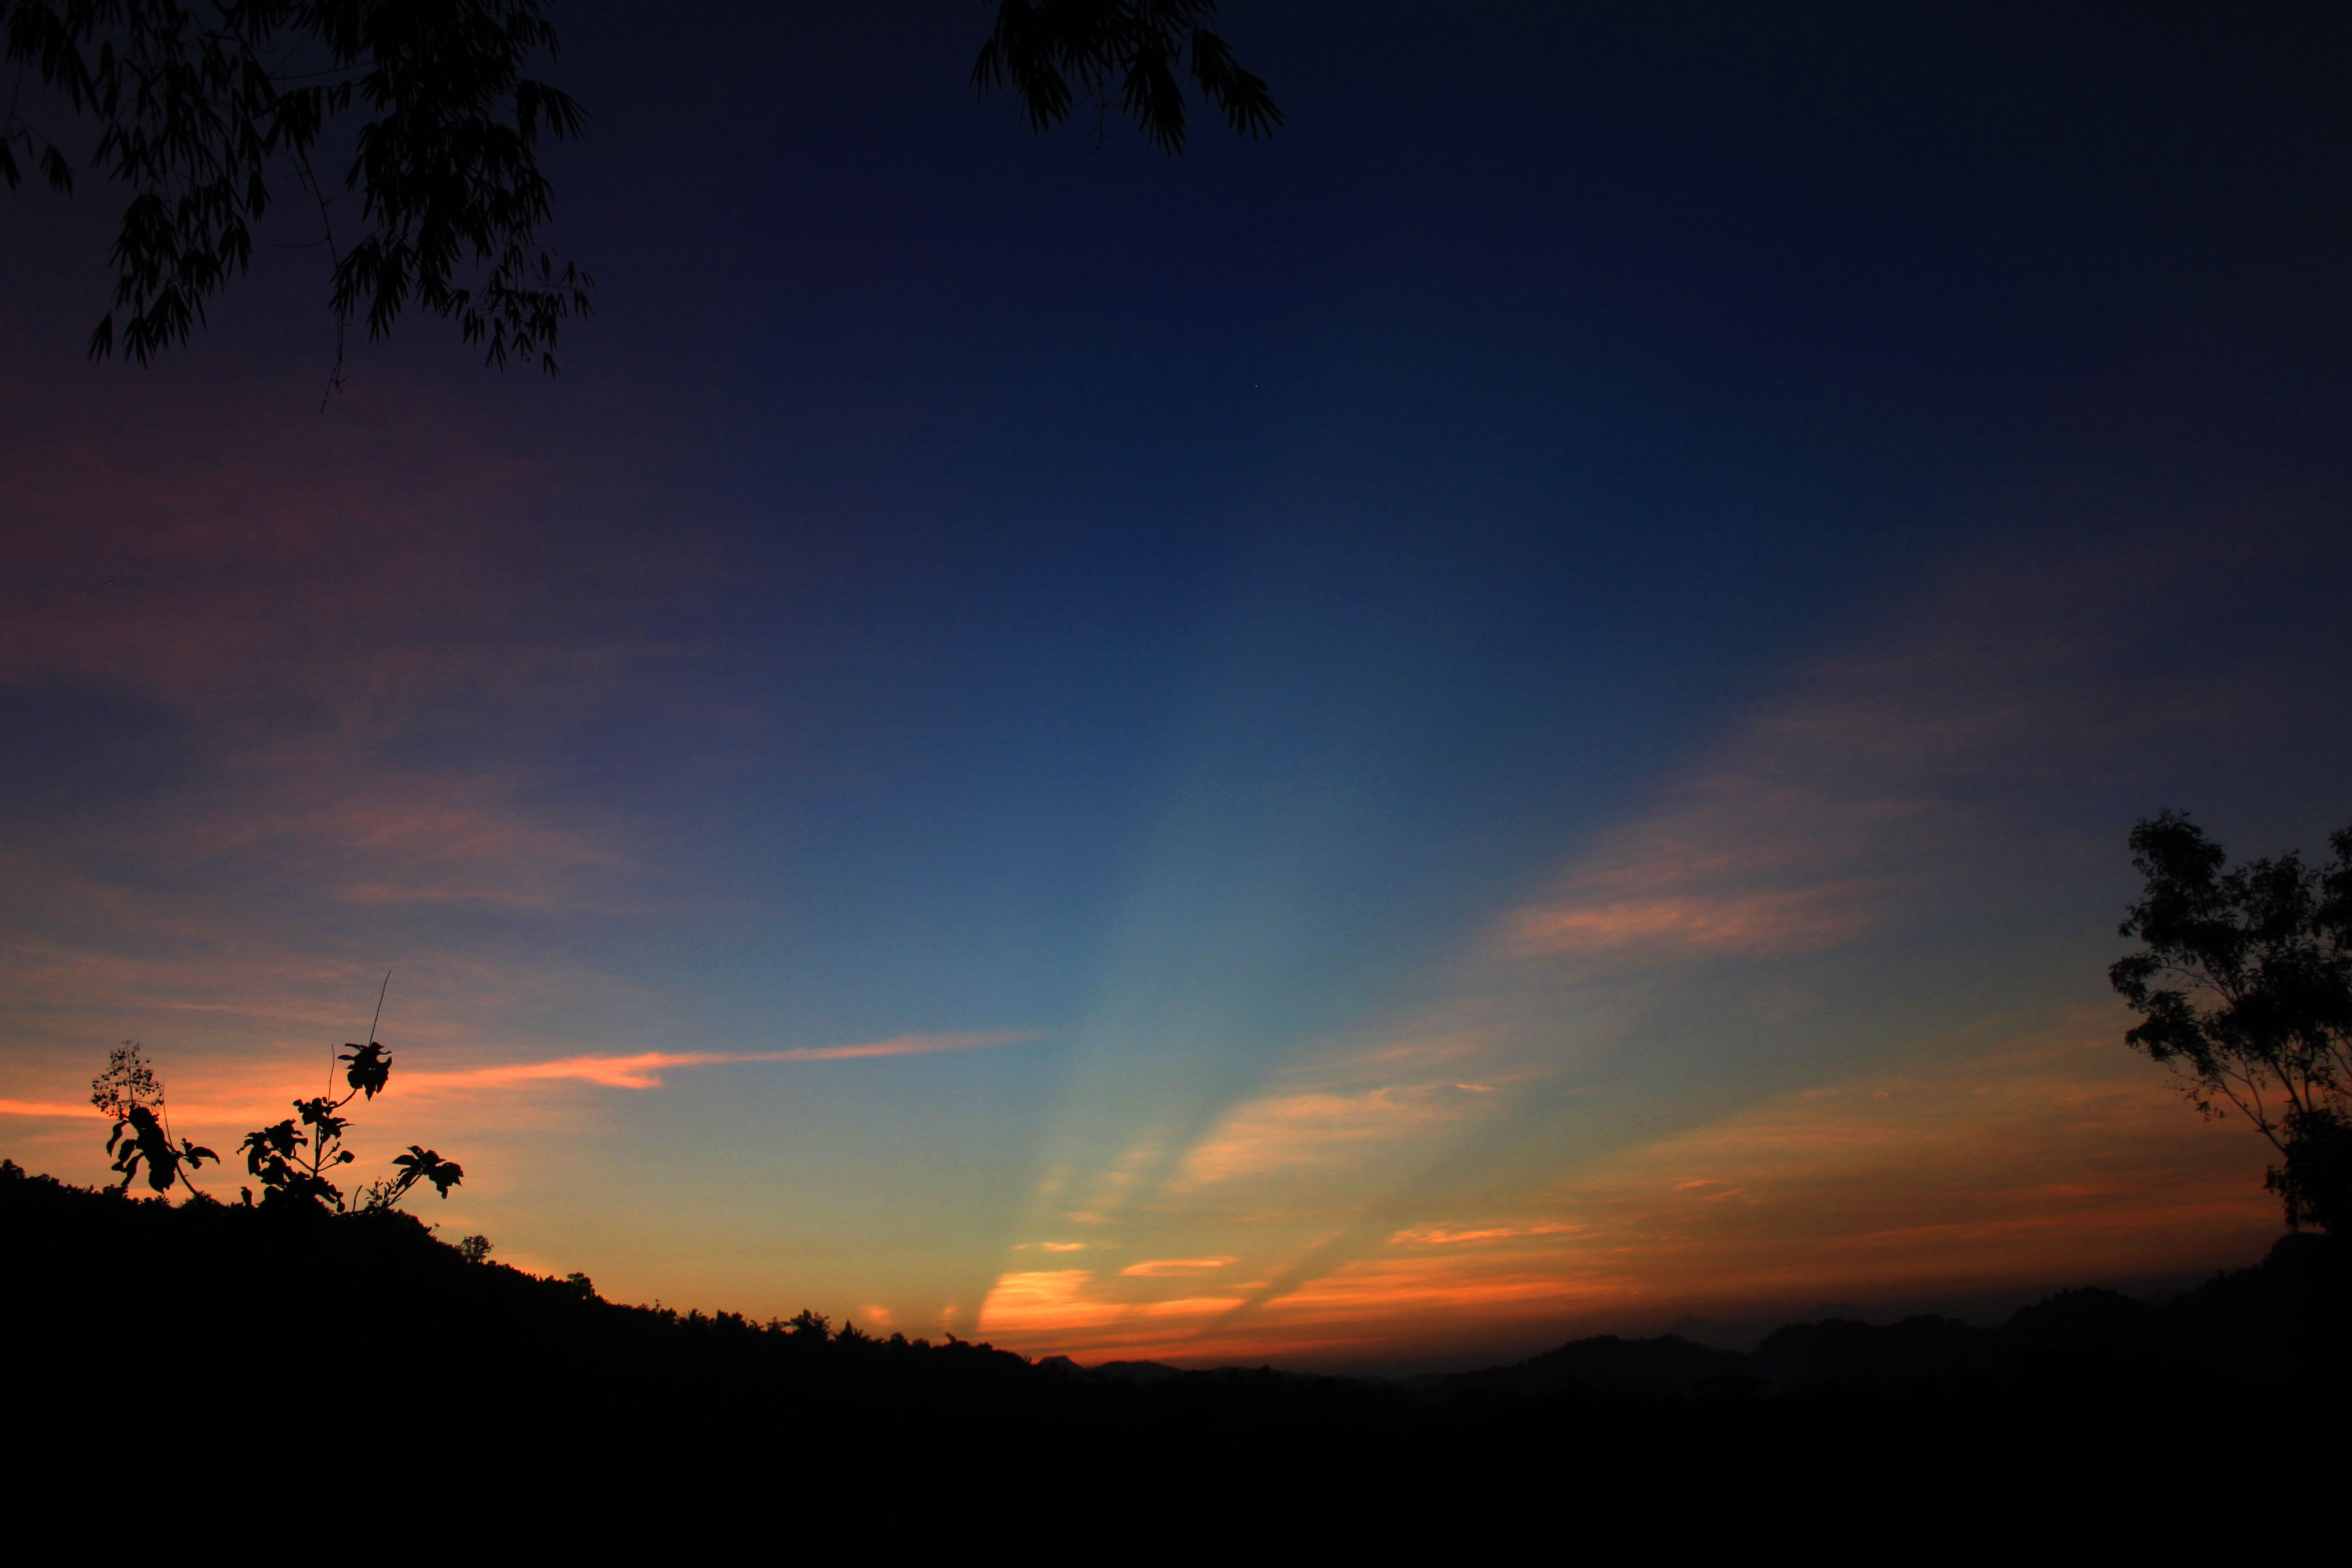
sunset, sky, afterglow, dawn, sunrise, red sky at morning, horizon, highland, atmosphere, morning, cloud, atmosphere of earth, evening, dusk, geological phenomenon, hill, calm, sunlight, fell, mountain range, landscape, mountain, cumulus, computer wallpaper, sun, nature, daytime, tree, phenomenon, meteorological phenomenon, darkness, night